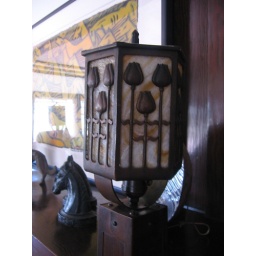
A gorgeous, built in lamp at the Greenway house